RAB7A

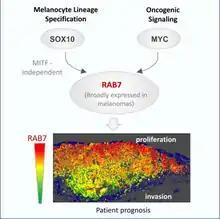
MYC and SOX10 regulate RAB7 in an oncogene- and lineage-dependent manner, respectively

The "RAB7A" gene is located on chromosome 3 in humans, specifically on the long q arm from base pair 128,726,135 to 128,814,797. The location was found using mapping which was first done by Davies et al. in 1997 to map the "RAB7A" gene to chromosome 3 using PCR analysis. In 1995 it had been mapped to chromosome 9 in mice by Barbosa et al. Finally, using fluorescence in situ hybridization (FISH), Kashuba et al. were able to map the "RAB7A" gene to 3q21 in 1997.